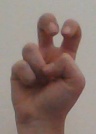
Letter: toot